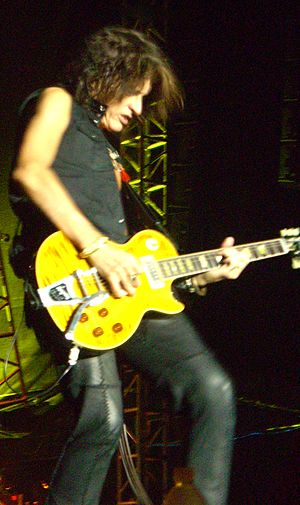
Joe Perry
Perry under en optræden med Aerosmith til Sarnia Bayfest 2007.
Anthony Joseph "Joe" Perry er en amerikansk guitarist, der er mest kendt som lead guitarist, sanger og sangskriver i det amerikanske rockband Aerosmith. Han blev rangeret som #84 på Rolling Stones liste over The 100 Greatest Guitarists of All Time. I 2001 blev han optaget i Rock and Roll Hall of Fame som en del af Aerosmith, og i 2013 modtog Perry og hans sangskrivende makker Steven Tyler ASCAP Founders Award og blev optaget i Songwriters Hall of Fame. I oktober 2014 udgav Simon & Shuster Rocks: My Life In and Out of Aerosmith der var skrevet Joe Perry sammen med David Ritz. I 2015 var han sammen med Alice Cooper og Johnny Depp supergruppen Hollywood Vampires, der spiller 70'er-rock.